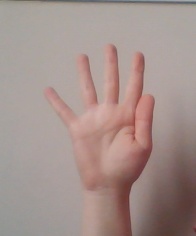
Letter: sheen